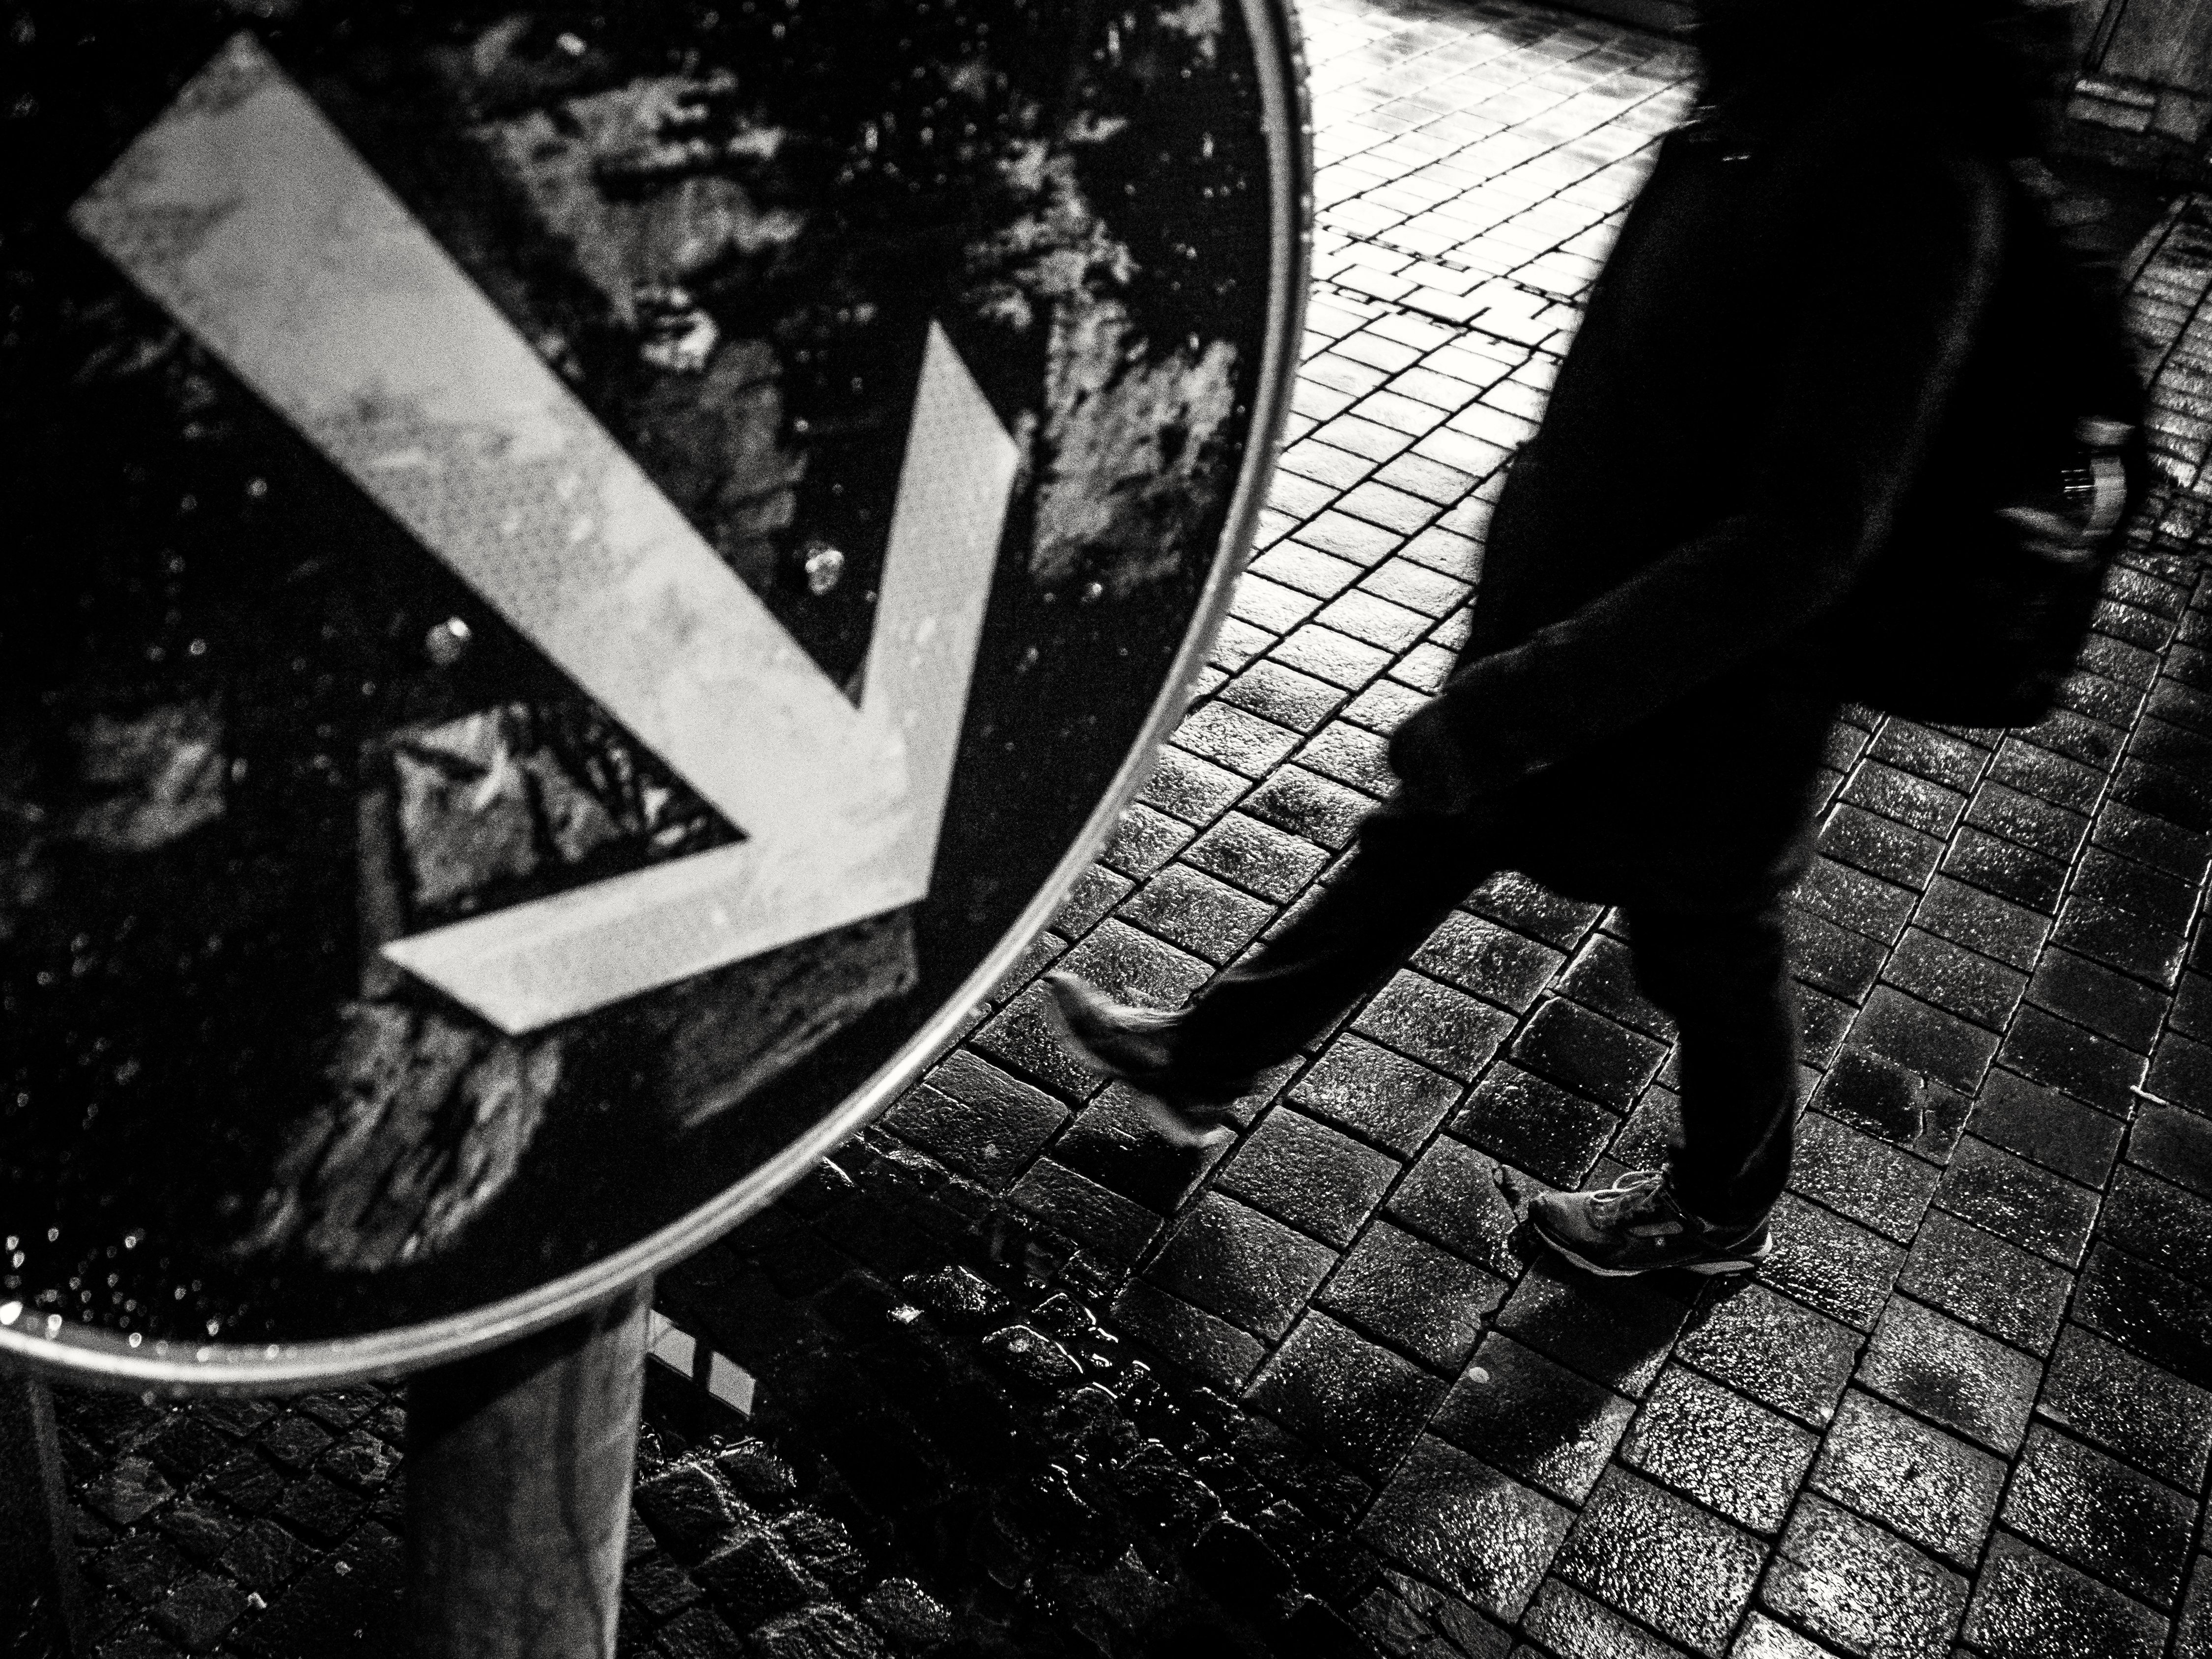
pedestrian, walking, black and white, people, white, street, night, photography, city, explore, motion, leg, sign, evening, foot, darkness, black, monochrome, movement, streetphotography, flickr, bw, blackandwhite, arrow, project, candid, creativecommons, stadt, photograph, germany, deutschland, dynamic, nacht, sw, abend, scene, bayern, bavaria, schwarzweis, fus, emotion, pfeil, menschen, strase, unposed, ungestellt, strasenfotografie, passant, 365, 366, augsburg, erwachsener, project365, projekt, szene, adult, photoaday, pictureaday, project366, streettog, tog, zweisichtde, zweisichtig, querformat, landscapeformat, eve, 43, sonydscrx100ii, sonyrx100ii, flanieren, gehen, schlendern, spazieren, strolling, schild, zeichen, bewegung, dynamisch, bein, fusg nger, monochrome photography, film noir